Piracy in the Atlantic World

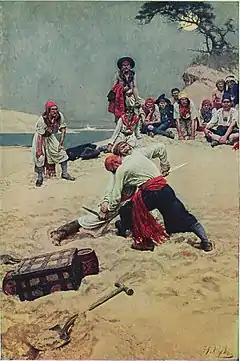
Pirates fight over treasure - Howard Pyle

The primary motivation for sailors to turn to piracy was the potential for substantial financial gain. The rewards available through piracy far exceeded those attainable through service in national navies or employment on merchant vessels. This economic incentive was a significant factor in attracting individuals to piracy during the Golden Age of Piracy. While many pirates were caught and punished by the state, untold numbers disappeared, some with their newly acquired riches.